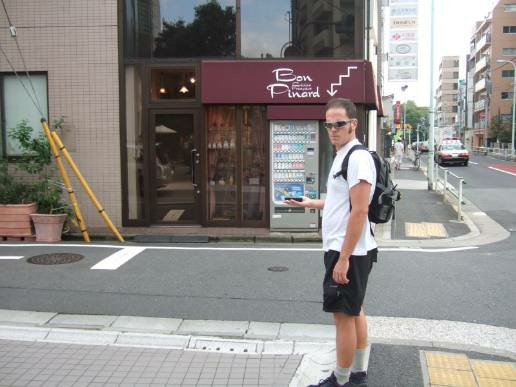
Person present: Yes